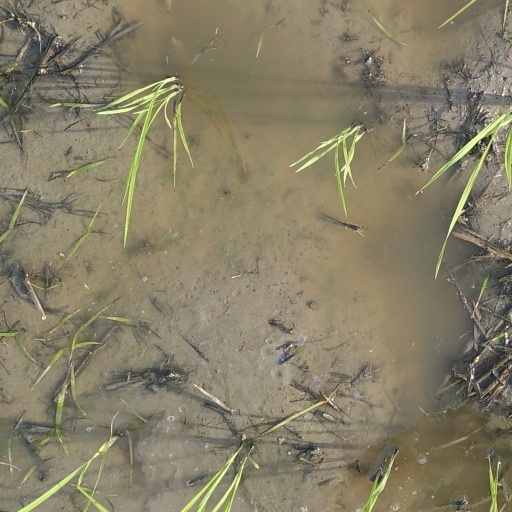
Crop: rice